Walter Hancock

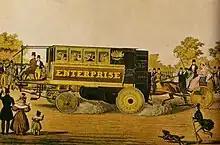
The "Enterprise"

On 22 April 1833 Hancock's steam omnibus "Enterprise" (built for the London and Paddington Steam Carriage Company) began a regular service between London Wall and Paddington via Islington. It was the first regular steam carriage service, and was the first mechanically propelled vehicle specially designed for omnibus work to be operated. During this vehicle's construction in 1832, a negligent engineer died of fright when a boiler component tore, expelling high-pressure steam in his direction. Neither he nor anyone else present was physically injured in any way, and the machinery itself suffered no significant damage.